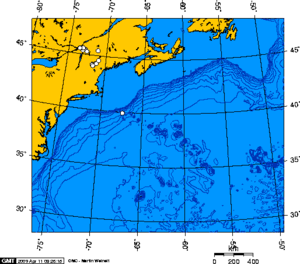
Le point chaud de Nouvelle-Angleterre, également nommé point chaud du Grand Météore, est un point chaud volcanique à la durée de vie longue, situé dans le nord de l'océan Atlantique. Sa manifestation éruptive la plus récente est le guyot du Grand Météore. Il est aussi probablement à l'origine d'une courte suite de monts sous-marins sur la plaque africaine, apparus vers le milieu ou la fin du Cénozoïque. Actuellement, il semble inactif.